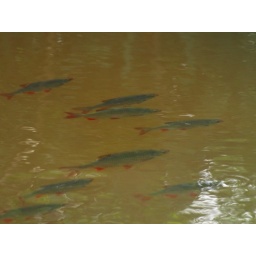
Rudd are a freshwater fish seen here swimming in one of the pools at Rainham marsh RSPB reserve.